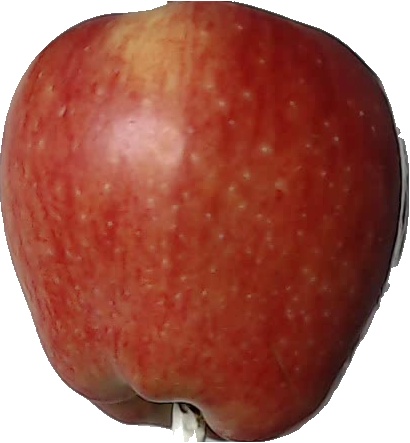
Label: apple_red_1